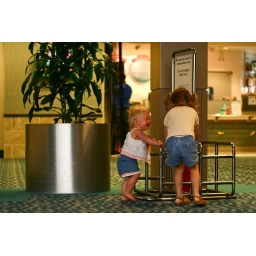
The girls ran around and played while we waited for our plane at the Norfolk airport.